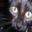
Label: cat